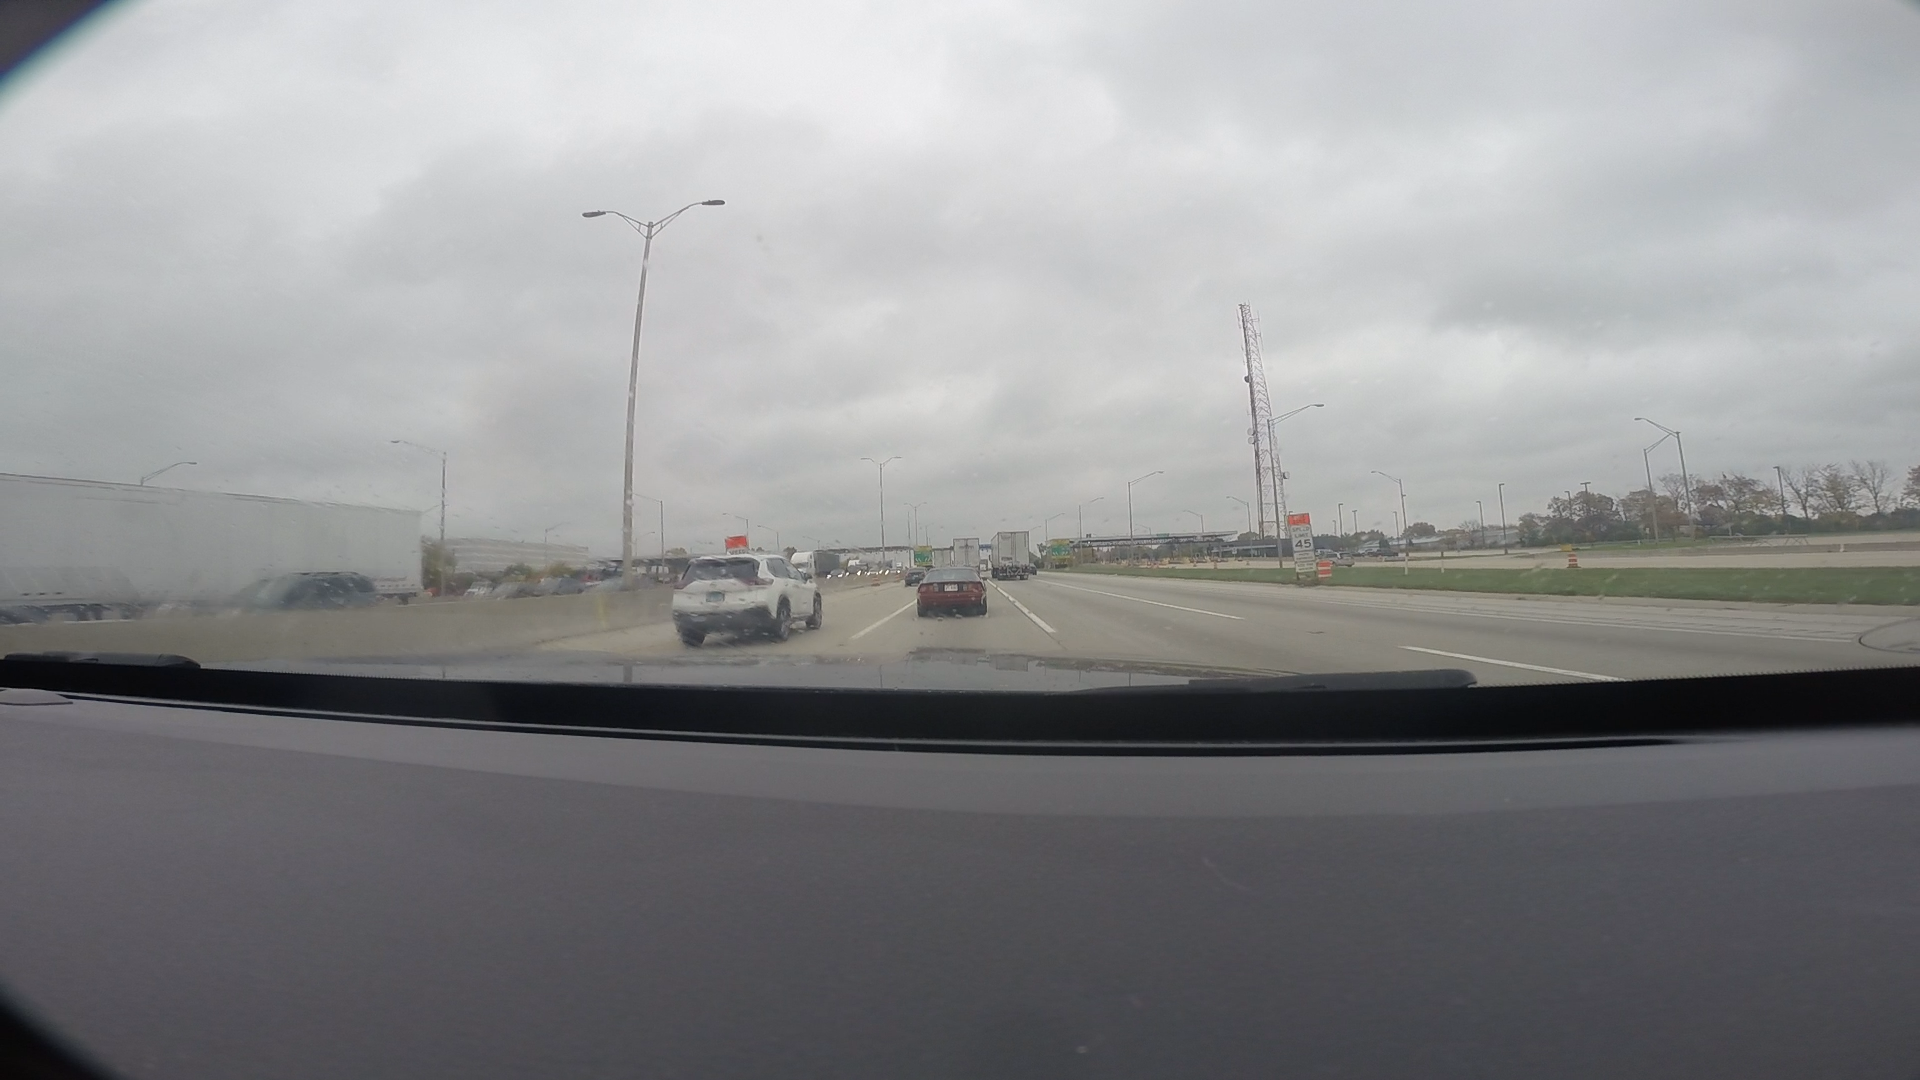
Speed limit sign label: mph45